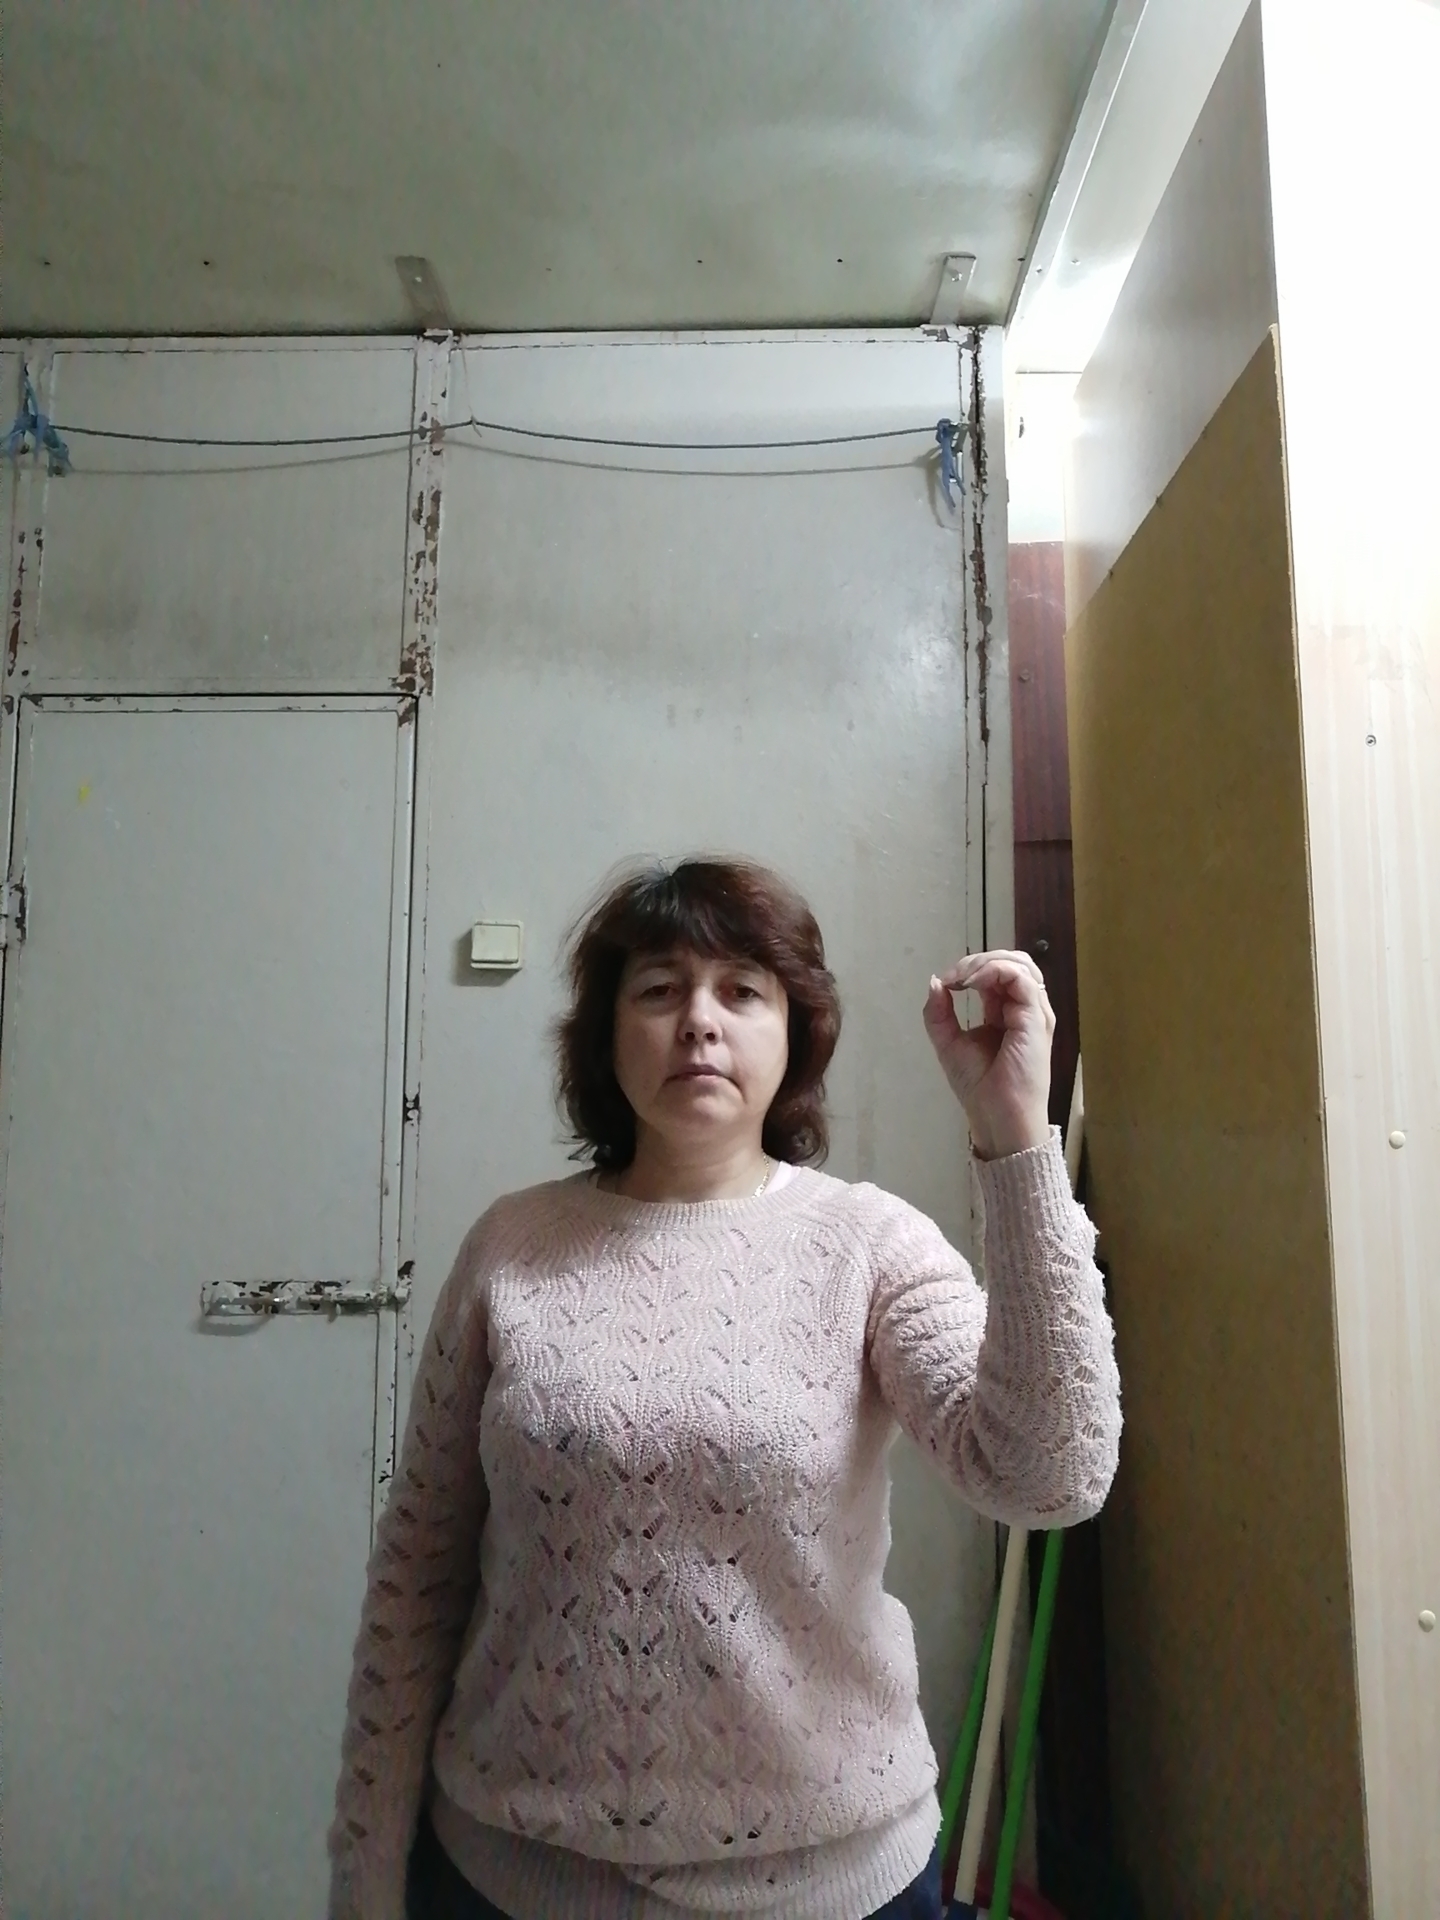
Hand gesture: grip